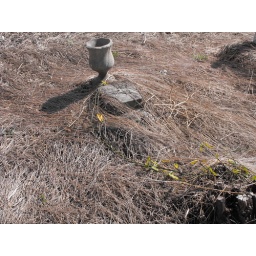
An old urn in dry brown grass